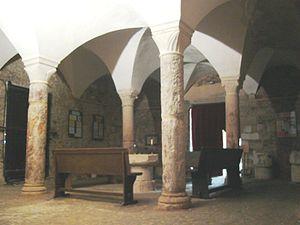
Dans la tradition catholique, le chapitre d'un Ordre ou d'une Congrégation religieuse est l'assemblée des religieux, clercs, frères ou religieuses, réunie dans des conditions et pour des raisons définies par la règle. Chaque abbaye a son chapitre à intervalles réguliers, voire quotidiens. Tous les membres de la communauté y prennent part. Les instituts religieux ont leur chapitre, au niveau régional ou général à intervalles fixés par leurs statuts propres.
L’ordre du Temple est un ordre religieux et militaire issu de la chevalerie chrétienne du Moyen Âge, dont les membres sont appelés les Templiers.
La commanderie de Coulommiers, usuellement appelée localement Commanderie des Templiers, est une commanderie templière puis hospitalière située à Coulommiers, dans le département de Seine-et-Marne en région Île-de-France, à environ 20 kilomètres au sud-est de Meaux et 60 kilomètres à l'est de Paris. Elle se trouve en ville haute, dans le quartier dit « des Templiers » situé dans le nord de la ville.